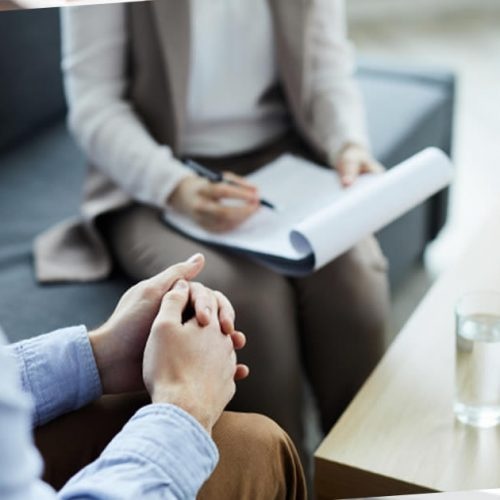
Matricula Inicial Recurrente
Brand: HOME SEASON
Consultoría en Importación y Exportación Matricula Inicial recurrente cada 3 días. Metodología presencial en nuestras oficinas de la sucursal de Santa Cruz, Bolivia.
Category: Services > Business Services > Logistics & Removals